All-Ireland Intermediate Hurling Championship

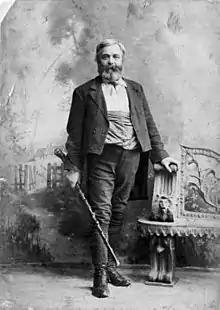
The trophy was named after Michael Cusack

At the end of the All-Ireland final, the winning team is presented with a trophy. The cup is held by the winning team until the following year's final. Traditionally, the presentation is made at a special rostrum in stand where GAA and political dignitaries and special guests view the match.